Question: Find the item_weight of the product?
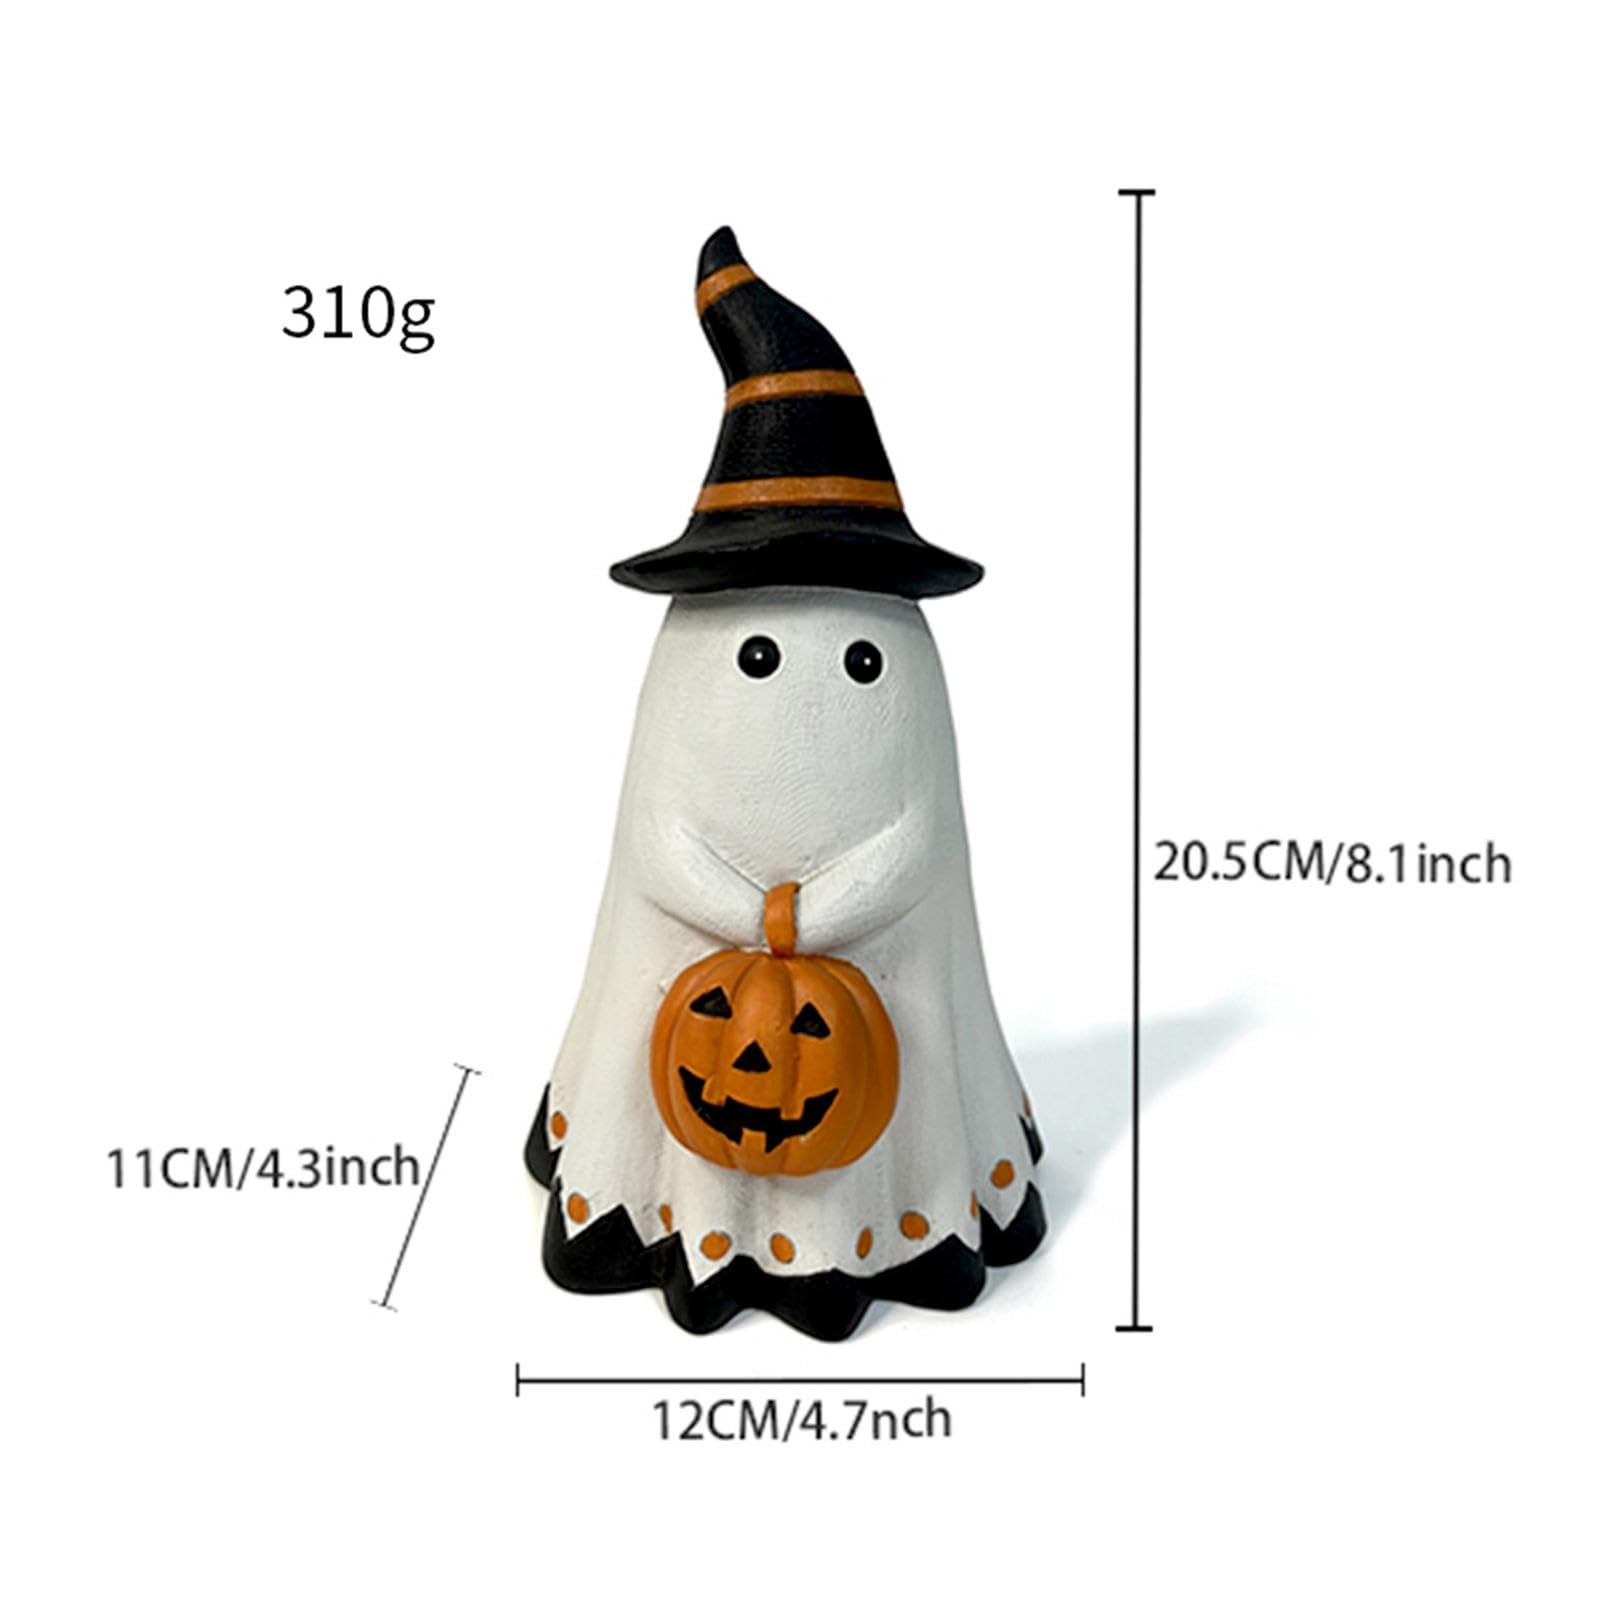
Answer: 310.0 gram